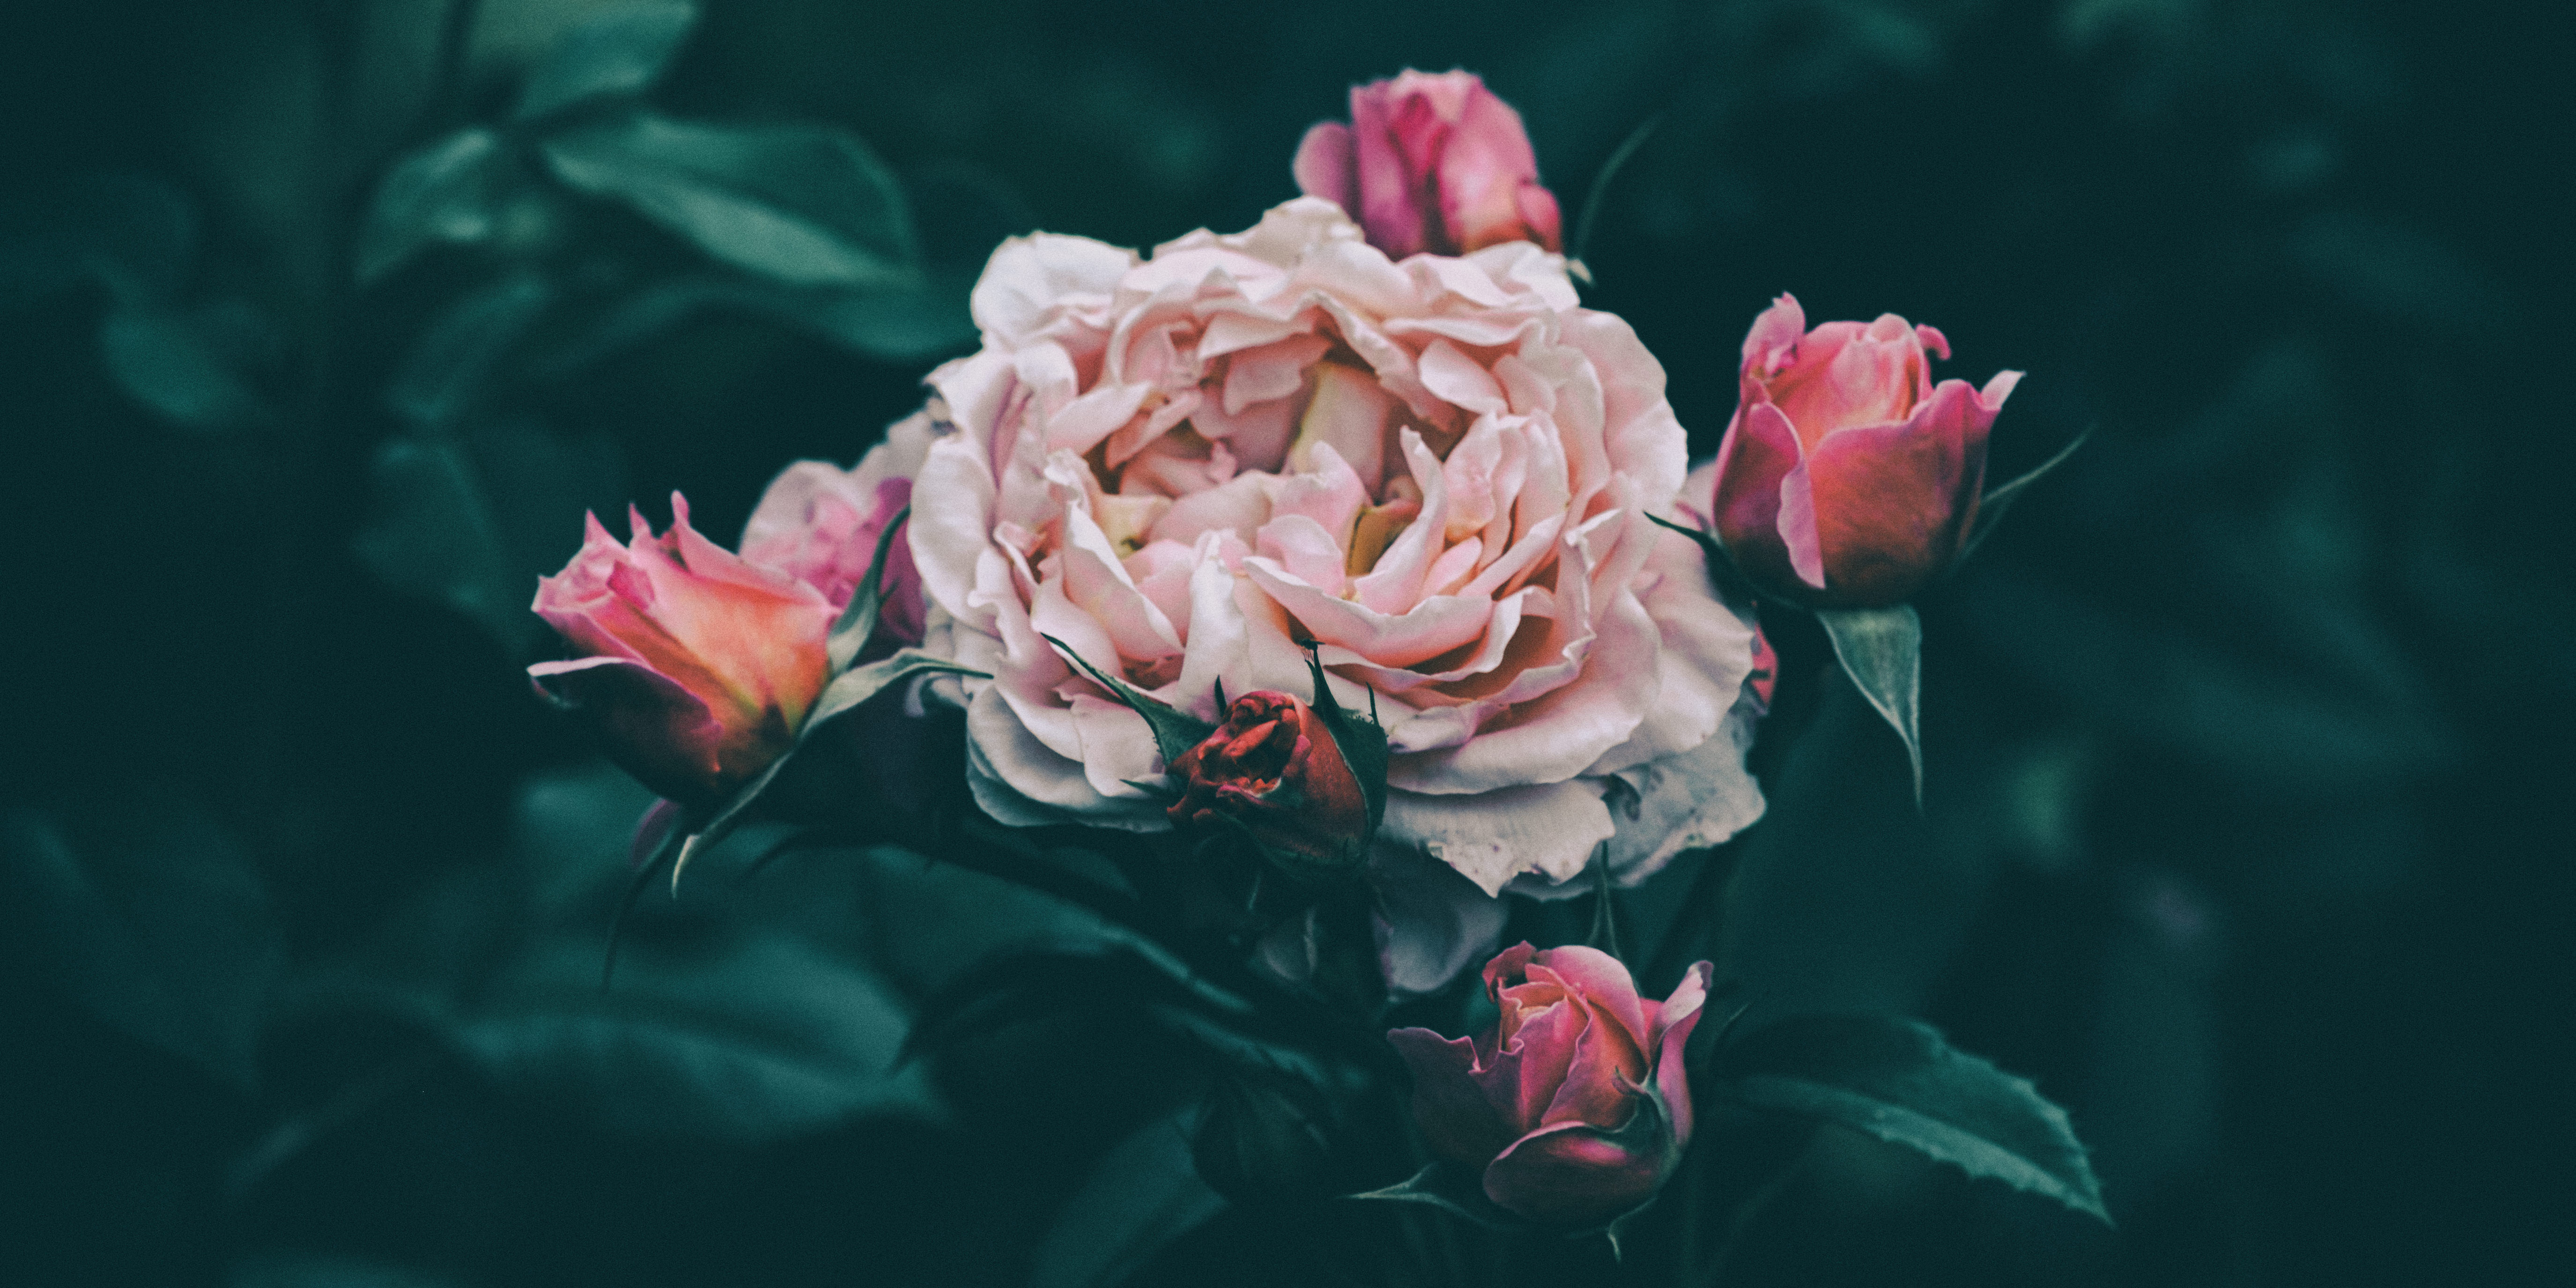
flower, garden roses, pink, petal, rose, rose family, plant, rosa centifolia, flowering plant, still life, botany, rose order, peony, floribunda, painting, common peony, still life photography, photography, Hybrid tea rose, Chinese peony, perennial plant